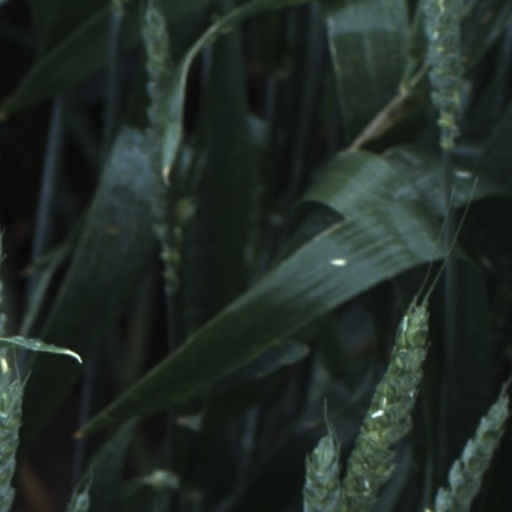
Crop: wheat